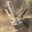
Label: deer